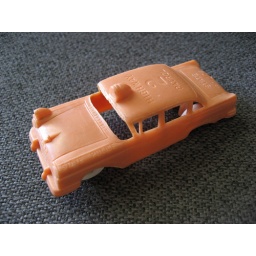
Cereal box toy car by F&amp;amp;F Mold &amp;amp; Die Works, Dayton, Ohio.